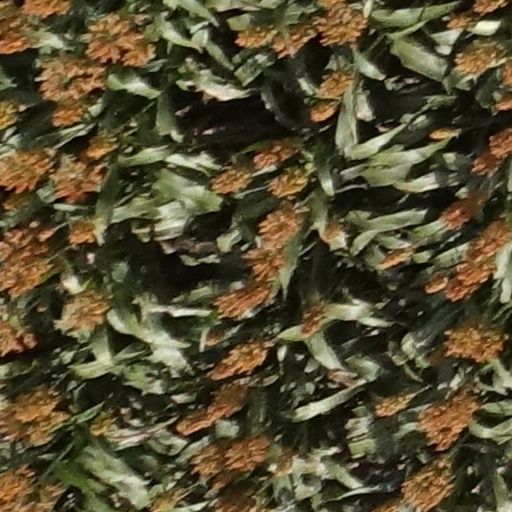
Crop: sorghum